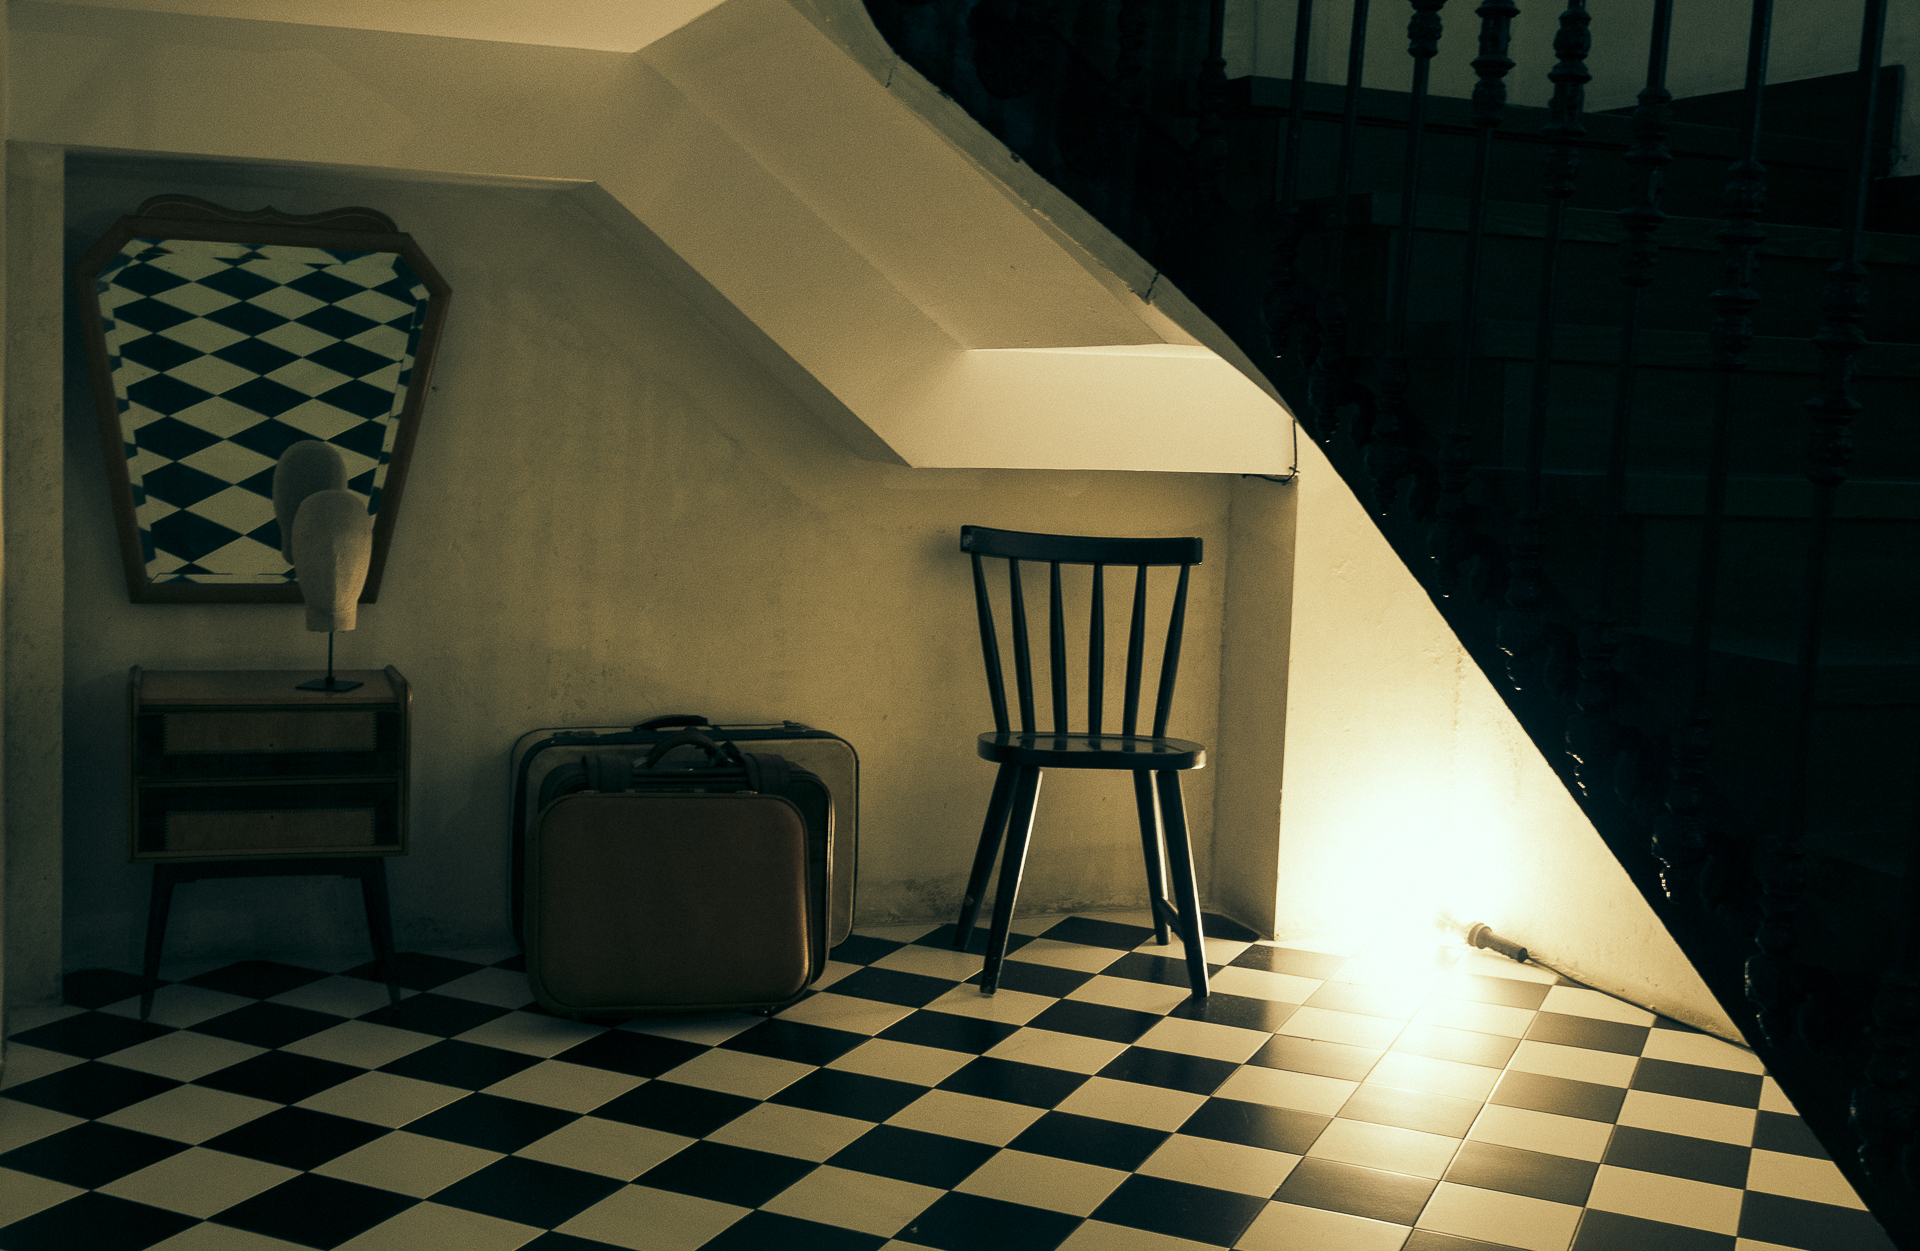
light, architecture, house, chair, floor, old, photo, color, canon, room, lighting, interior design, flickr, lights, design, stairs, hotel, madrid, mirror, foto, argentina, shape, vsco, es, espana, comunidaddemadrid, canoneos6d, baggage, rodrigoparedes, buenosaires, 160378, www160378com, canonef1635mmf28liiusm, canonef24105mmf4lisusm, bags, flickrsocial, oldspace, flooring, daylighting